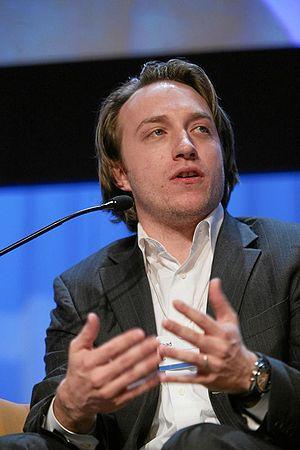
Chad Meredith Hurley, né le 24 janvier 1977, est l’un des fondateurs et ancien PDG du site web de partage de vidéo YouTube, basé à San Bruno en Californie et actuellement l'un des fournisseurs de vidéo les plus importants sur le web. En juin 2006, il a été classé 28ᵉ de la liste des 50 personnes qui comptent du magazine Business 2.0. En octobre 2006, il a vendu YouTube à Google pour 1,65 milliard de dollars.